Action Coalition Party

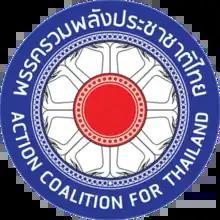
Last logo as the Action Coalition for Thailand Party 2019–2022

On 24 April 2022, Action Coalition for Thailand Party resolved to change its name to Action Coalition Party, hoping people will easily remember it in the next election.